Hosea Kutako International Airport

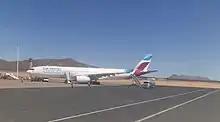
Apron view with a Eurowings Discover aircraft

Though there are few services available near the field, the Sungate Namibia Business Park is being constructed just outside the airport, which will include car rental facilities, airline catering, a truck stop and bureau de change. Improvements to the terminal building have been the recently refurbished duty free restaurant, TAX refund facilities and public (short and long term) parking area. In February 2014, Namibia Airports Company acquired 11 Merce Rhino fire vehicles, of which 2 are assigned to Hosea Kutako Airport, (a Category 9 airport). This accruement exceed the requirements of the International Civil Aviation Organization's (ICAO) safety standards. Free WiFi is available at the duty free restaurant.